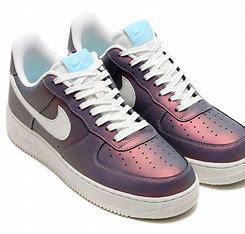
Brand: Nike
Model: Force 1 LV8